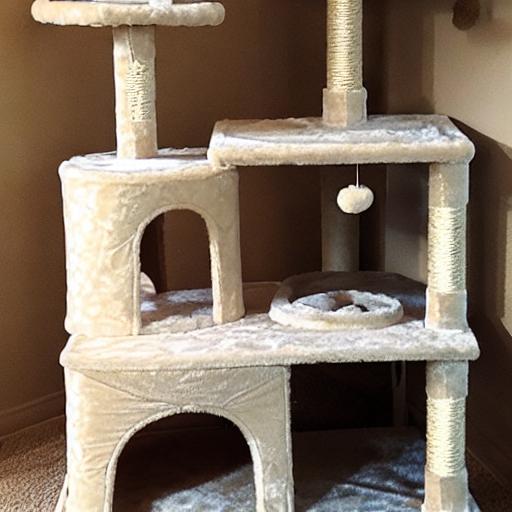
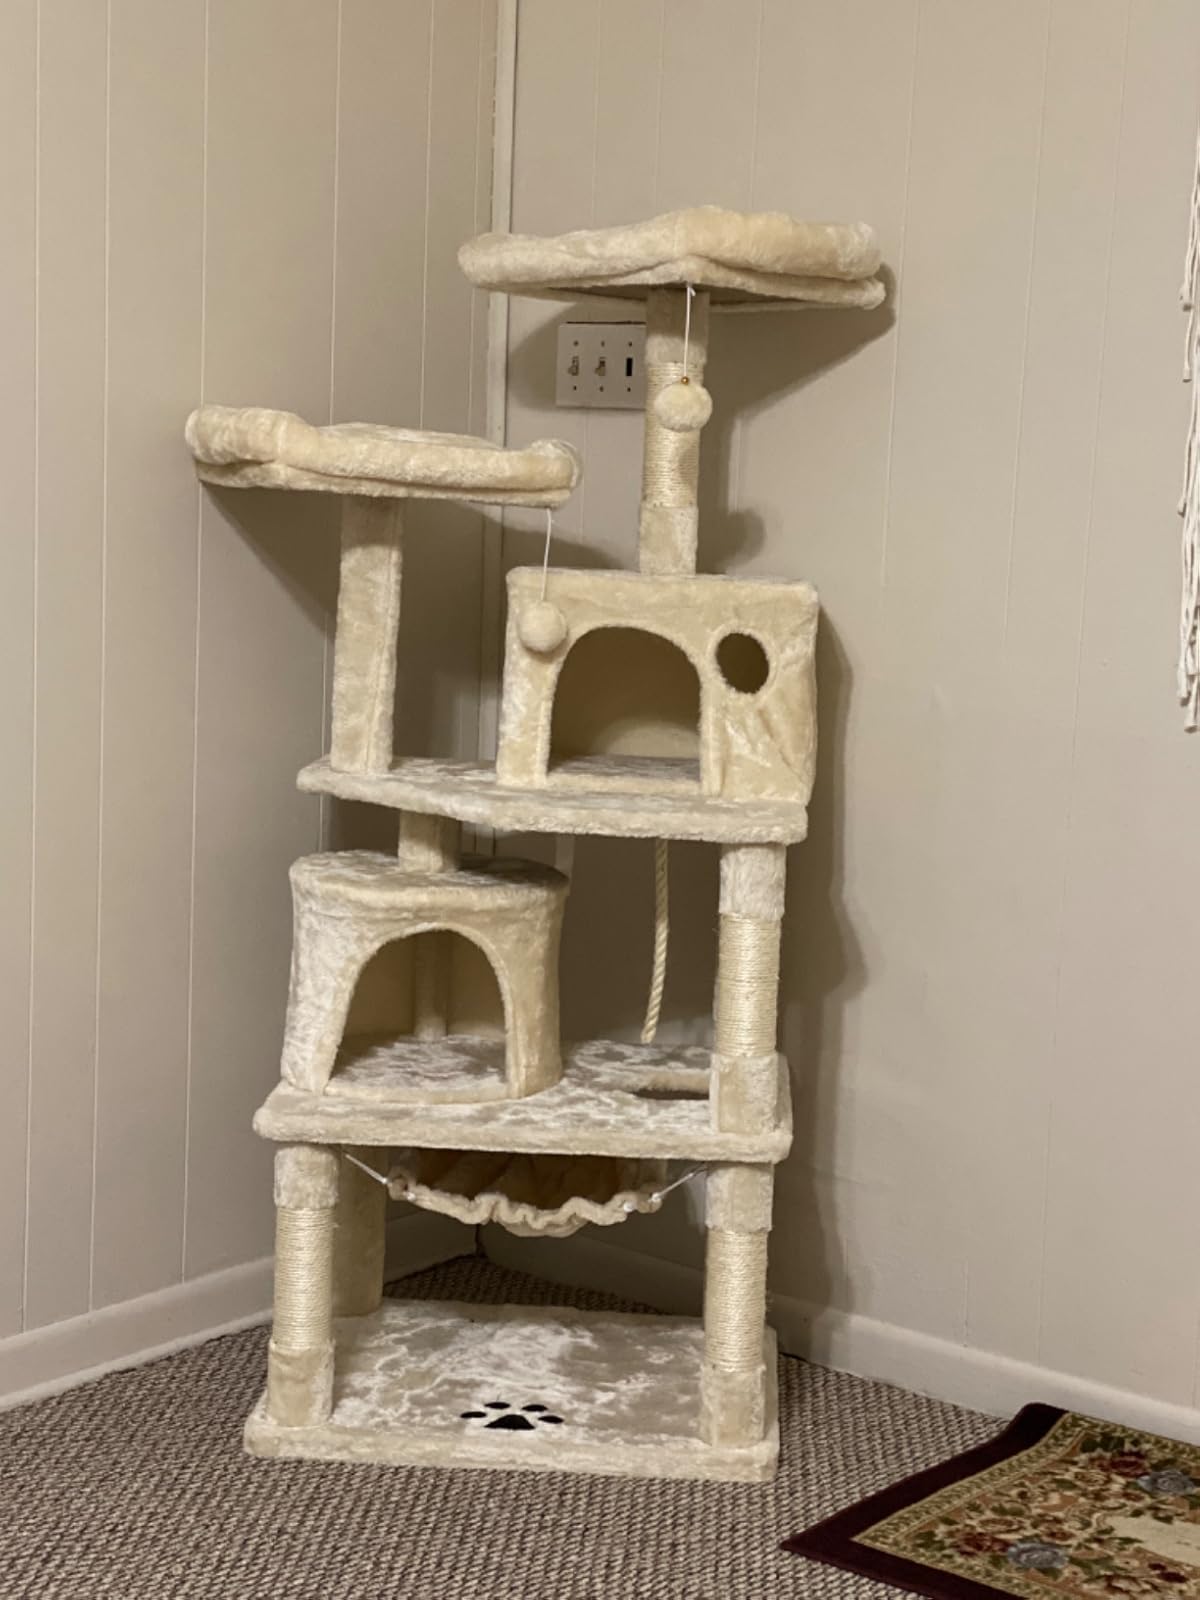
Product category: items_cat tree
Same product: no